CIUT-FM

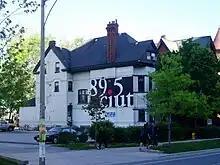
The old headquarters of CIUT-FM at 91 St. George Street, opposite Robarts Library

Today, CIUT broadcasts at 15 kilowatts from a transmitter on the top of First Canadian Place in Downtown Toronto. With greater signal power than generally found at other community radio stations, CIUT's broadcast reaches as far as Barrie to the north, Buffalo to the south, Kitchener to the west and Cobourg to the east.